Steve Cotterill

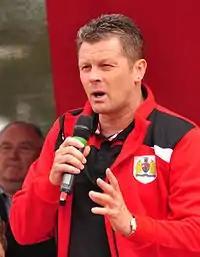
Cotterill as manager of Bristol City in 2015

Stephen John Cotterill (born 20 July 1964) is an English coach and former player who was most recently the manager of National League side Forest Green Rovers.